Pinecrest, California

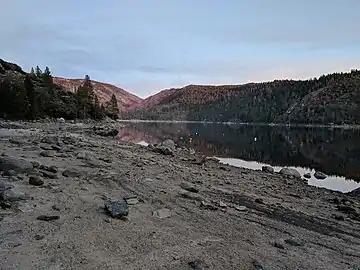
Pinecrest Lake, California

Prior to the California Gold Rush of 1848 anthropologists agree that the first inhabitants of Pinecrest were the early bands of native Me-Wuk. History shows that the area which is now Pinecrest was used by the Me-Wuk as a trading ground. Scattered throughout the forest you can still find evidence of ancient grinding rocks used by the Me-Wuk in areas assumed to be their campsites.